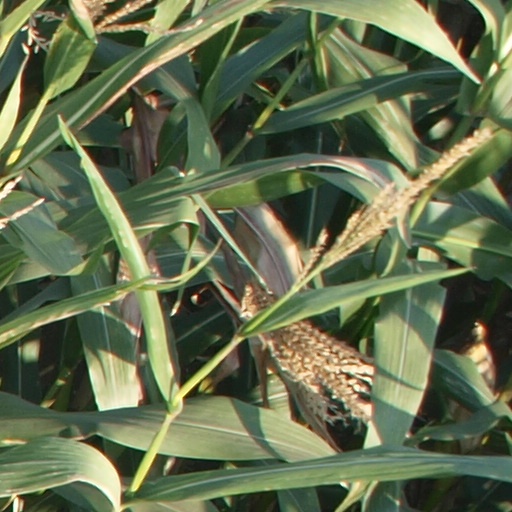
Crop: maize; corn